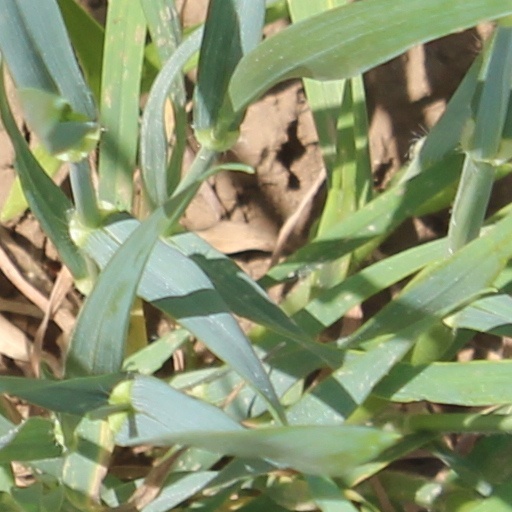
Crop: wheat